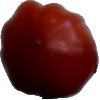
Label: Tomato Heart 1